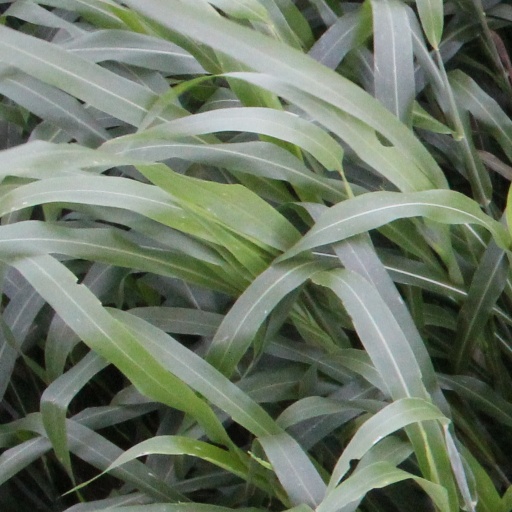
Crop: sorghum